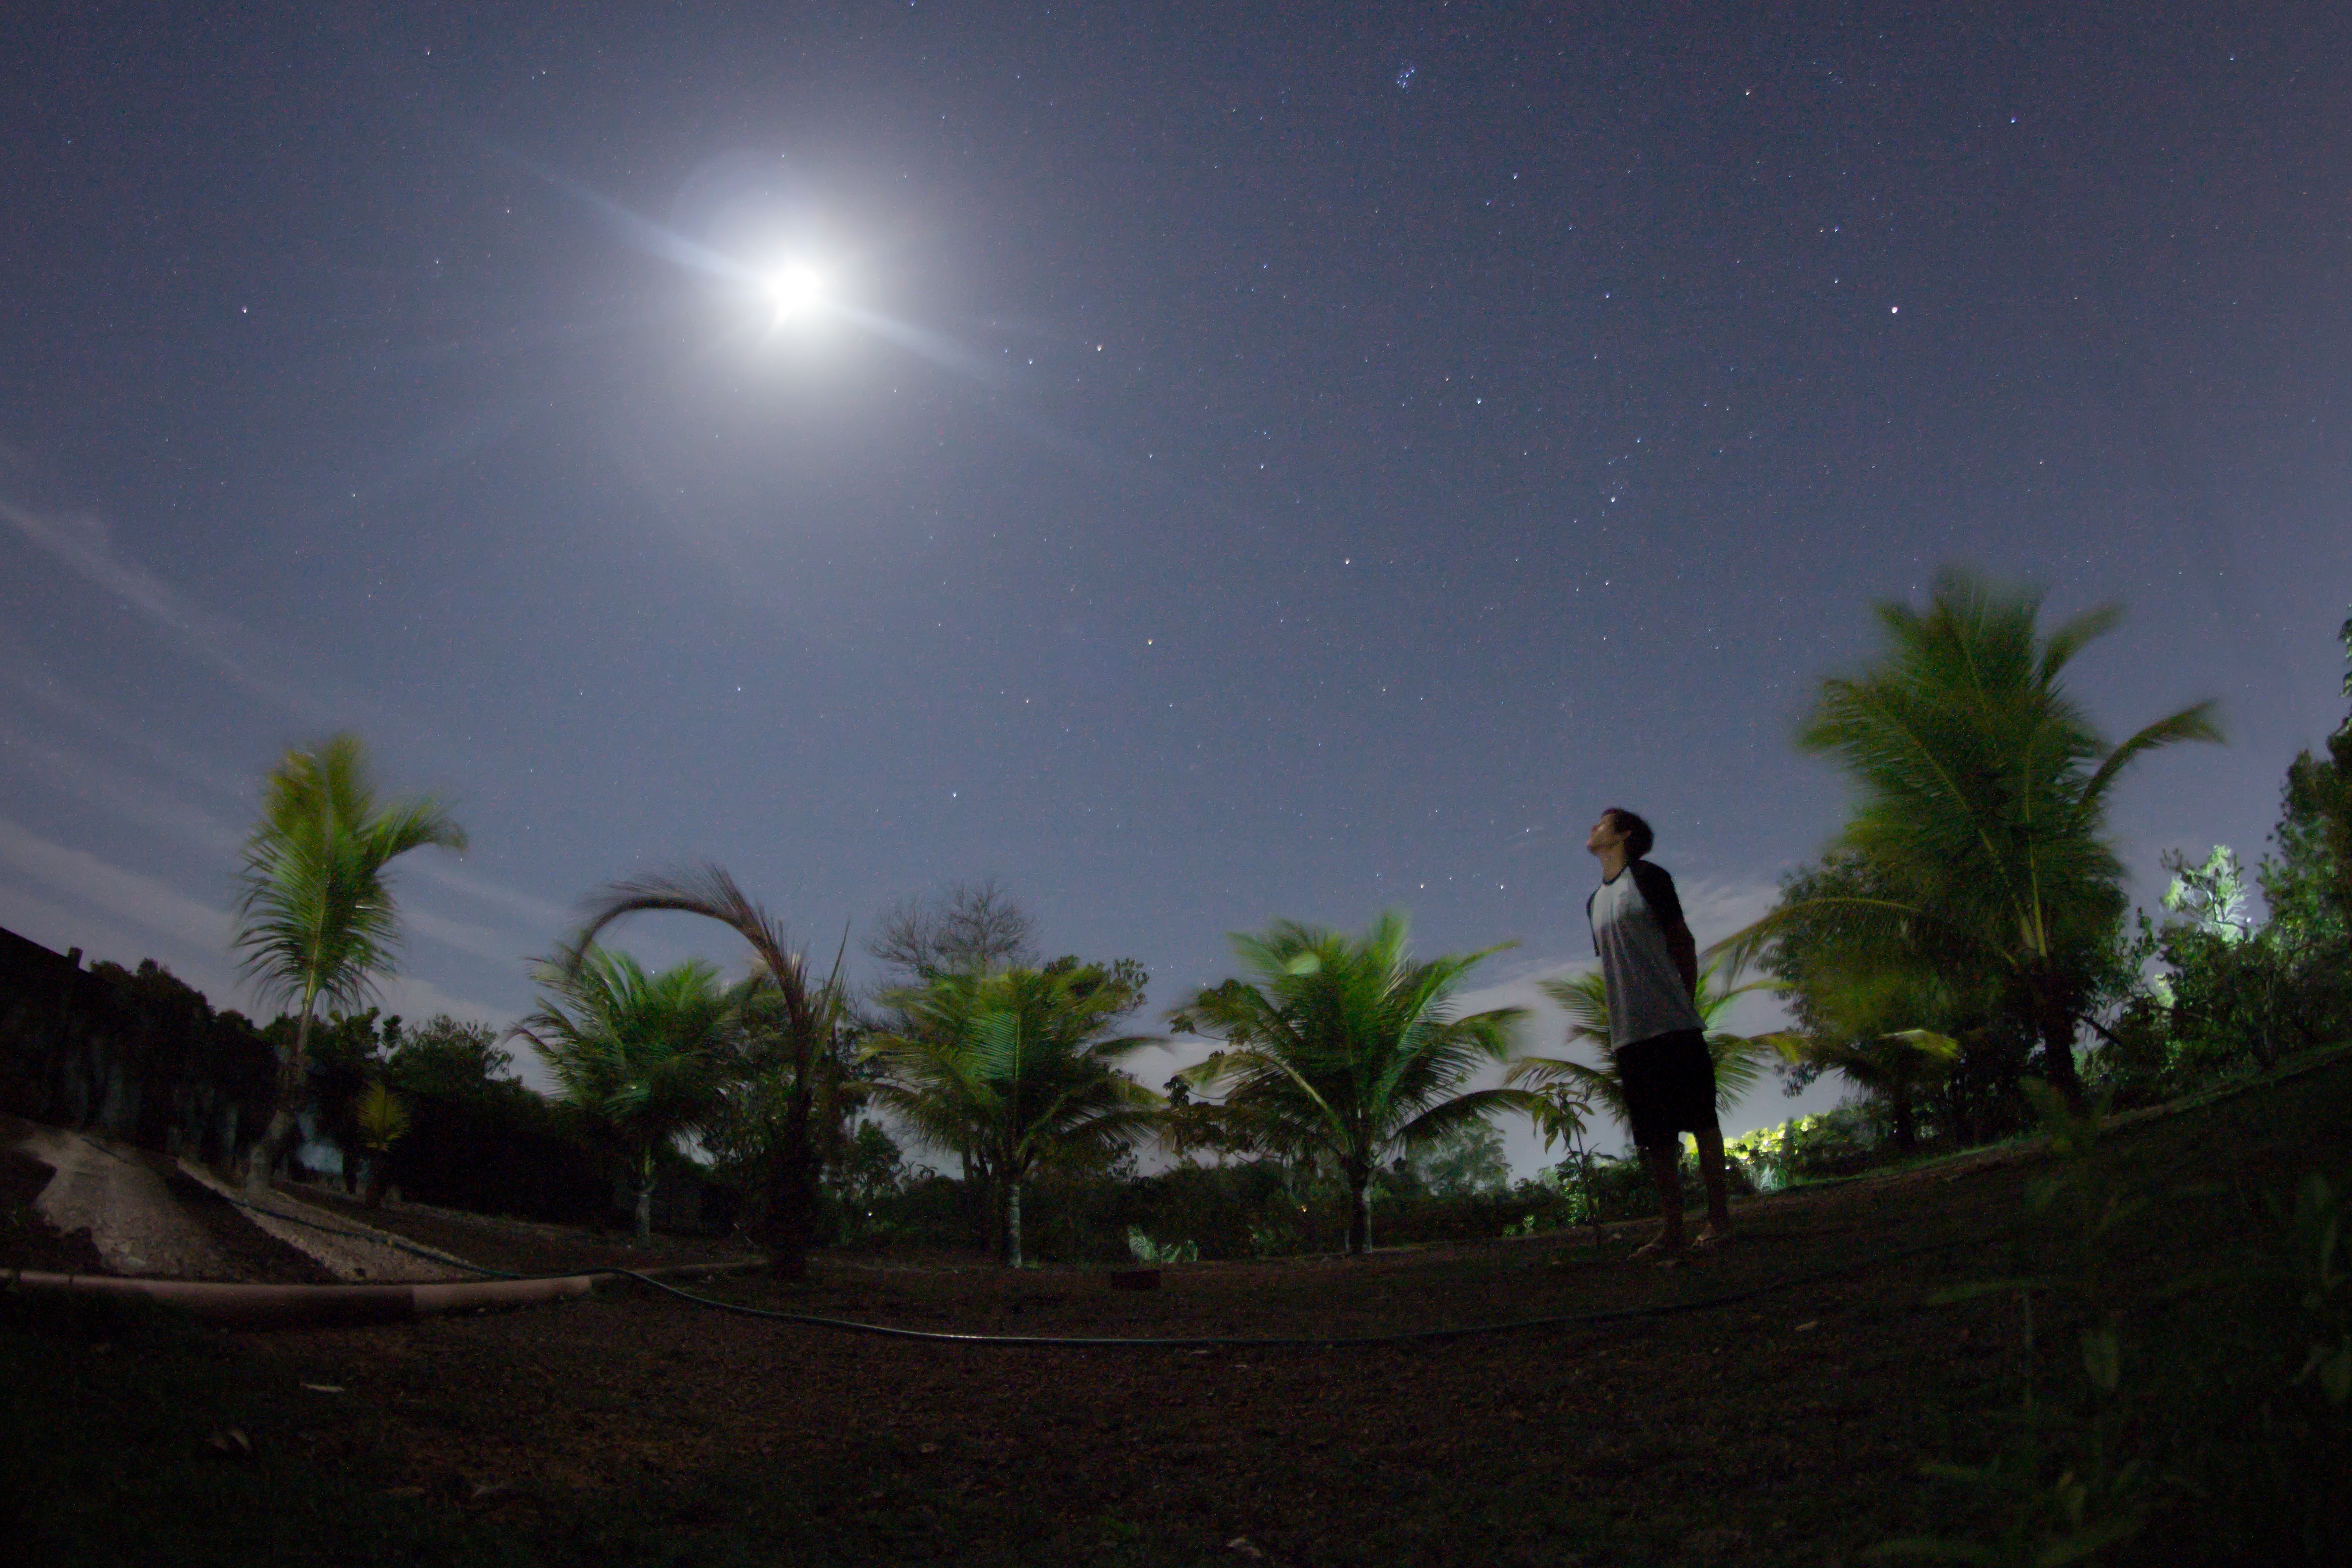
light, sky, night, star, atmosphere, aurora, astronomical object, atmosphere of earth